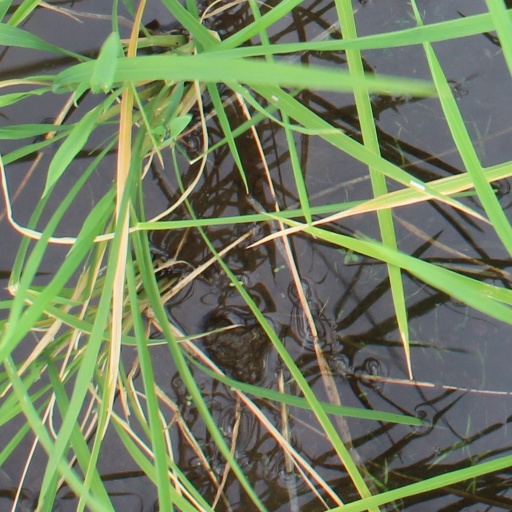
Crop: rice